Hunters Hill High School

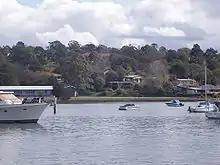
View of the school and Lane Cove River from Linley Point

By the time the school was officially opened on 9 August 1962, by Sir Eric Woodward, the Governor of New South Wales, the enrolments had grown to 927 with a staff of 47. Classroom blocks had been built along with the senior block, including science laboratories, art rooms and general classrooms following in 1969. In 1973, Sir Eric Archibald Willis, then Premier of New South Wales, opened the new library plus further classrooms and laboratories.